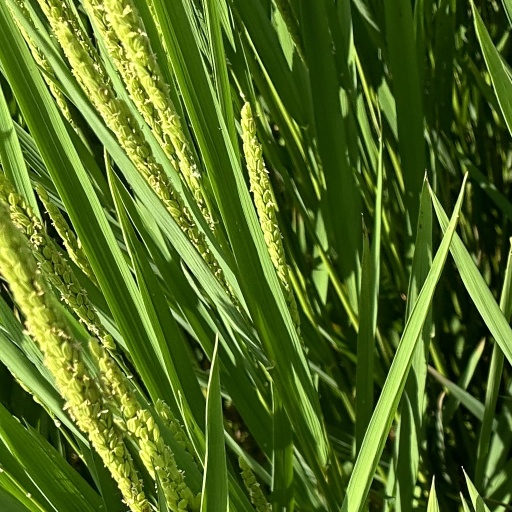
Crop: rice